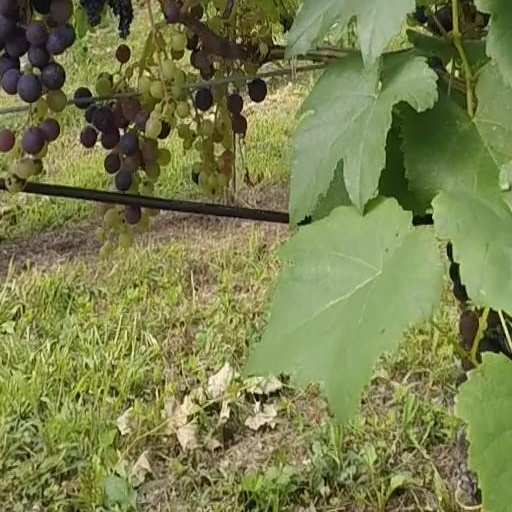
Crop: grape